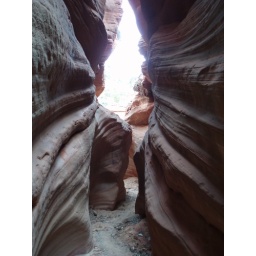
So amazing, water from melted snow runoff has cut this deep, narrow canyon in the middle of the desert.